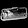
Label: Bag